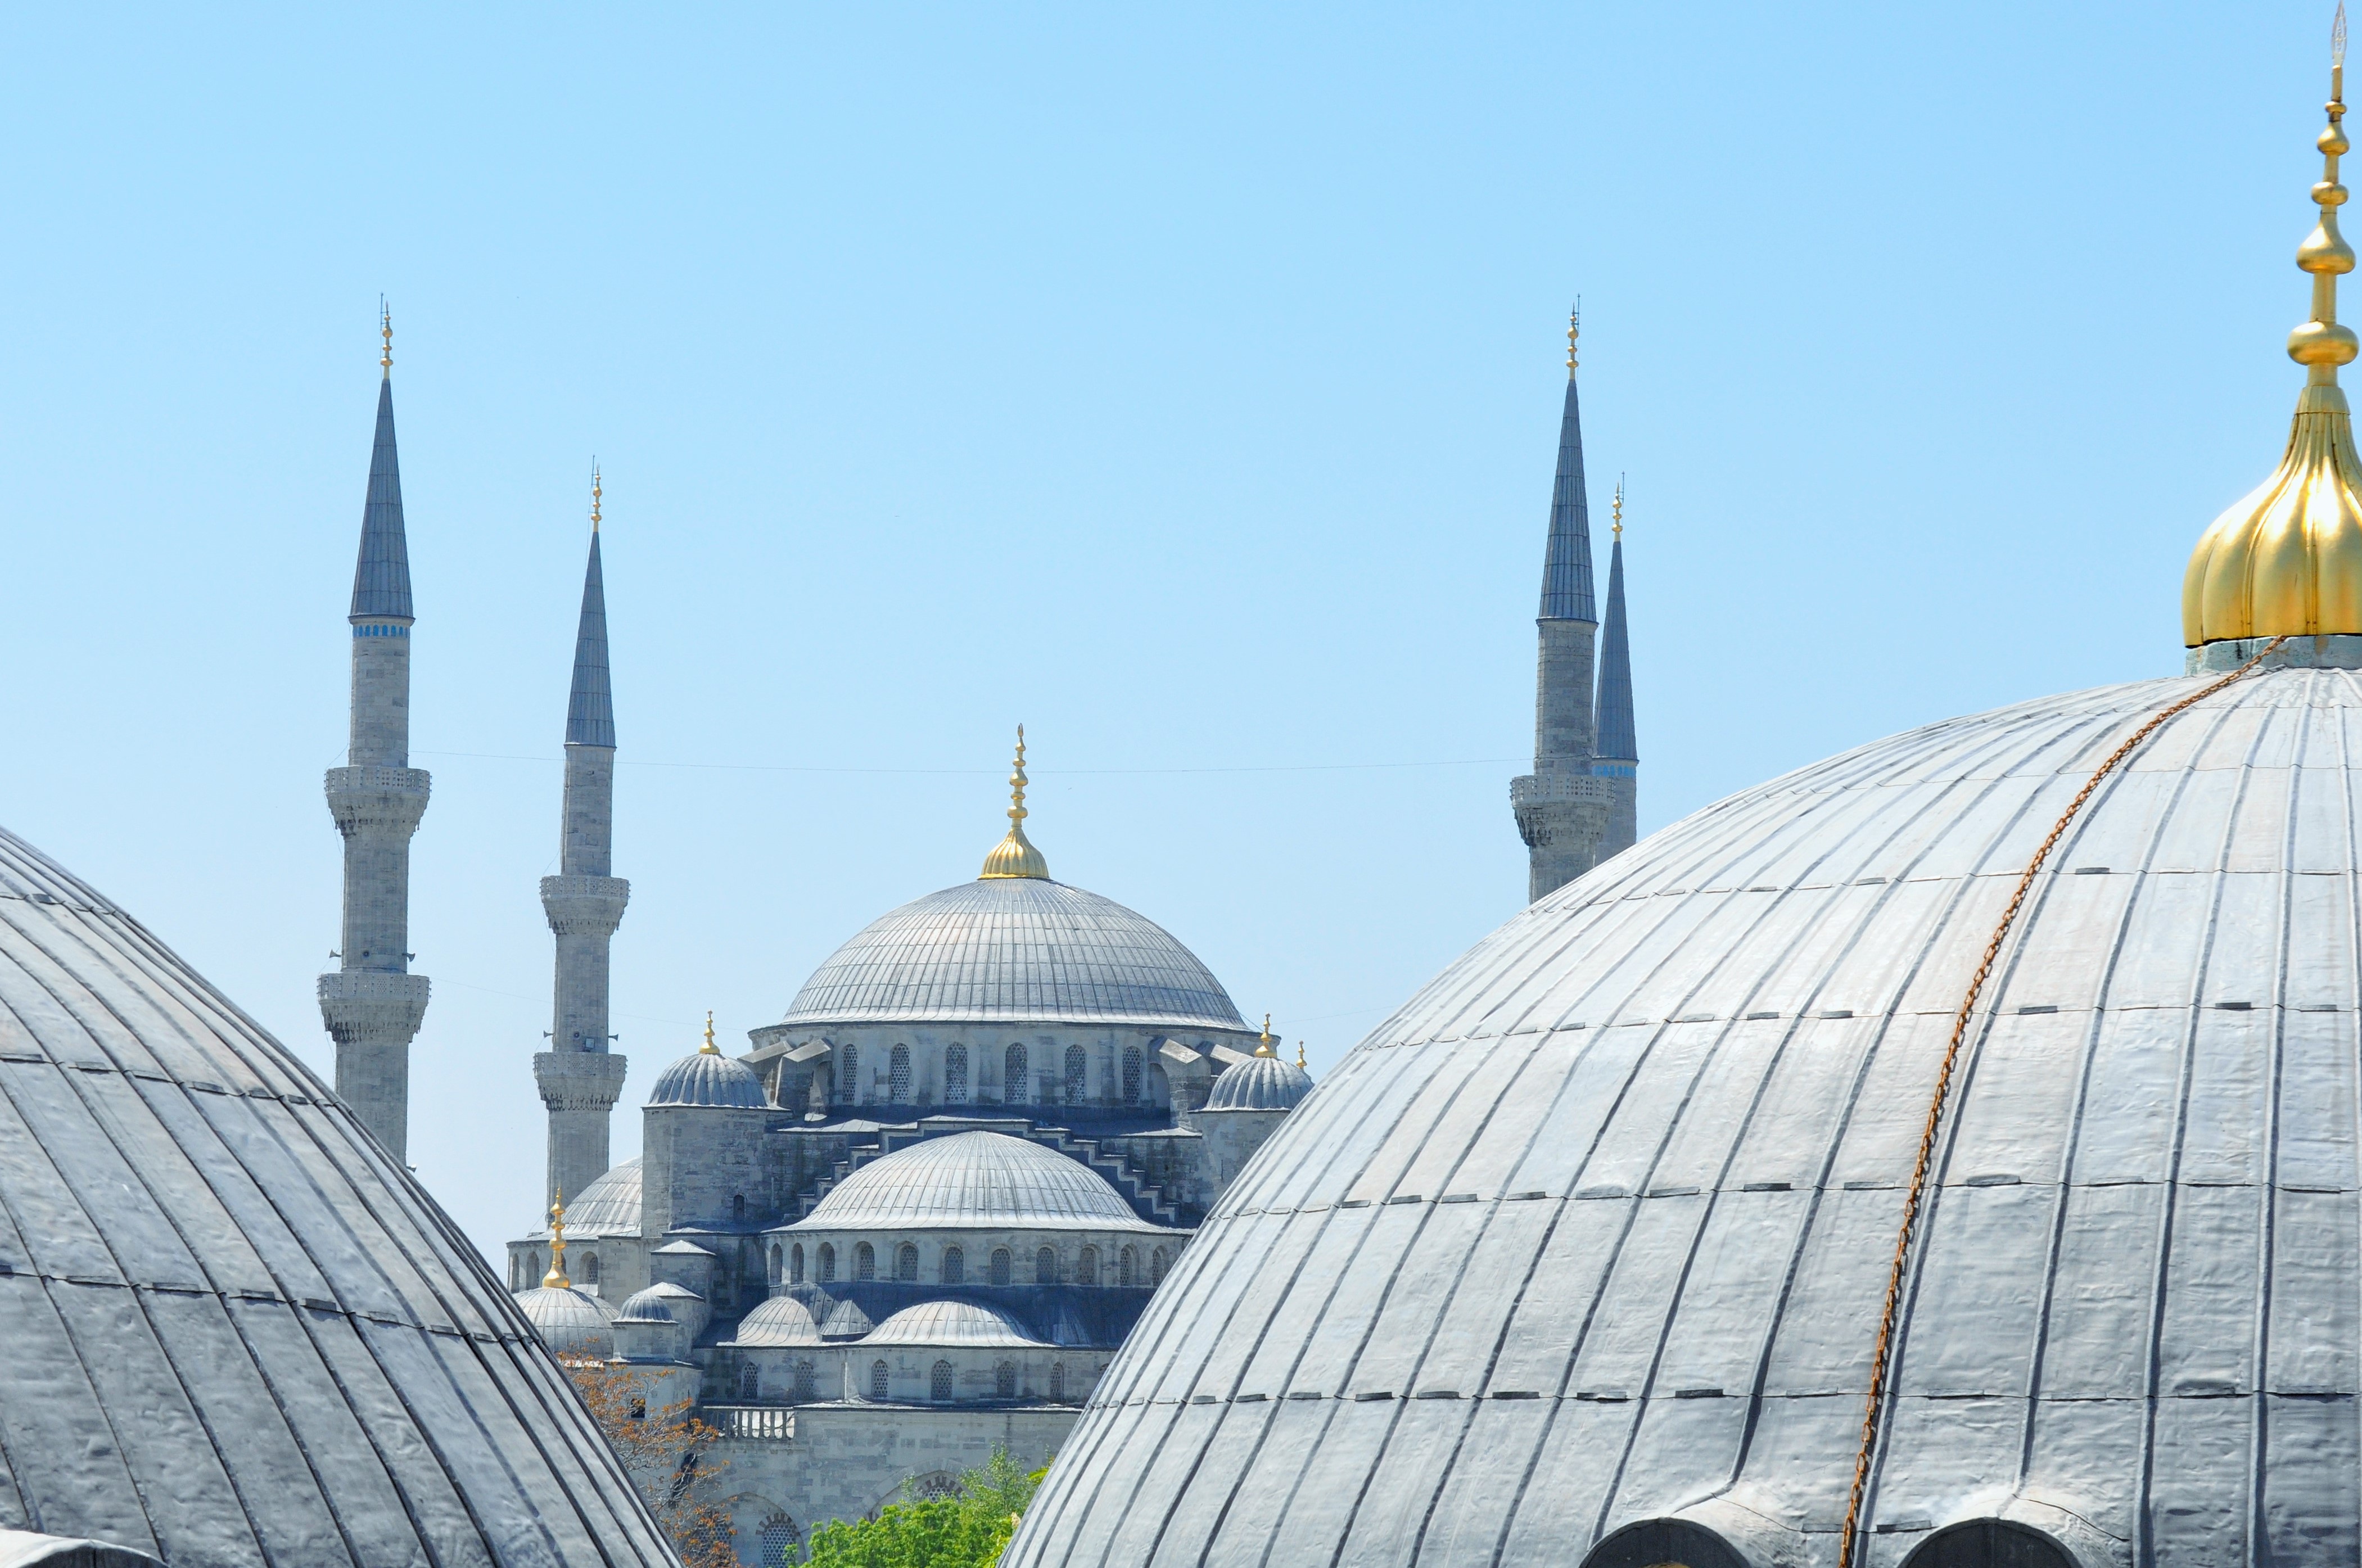
architecture, building, palace, skyscraper, monument, travel, religion, landmark, blue, cathedral, place of worship, religious, spire, turkey, istanbul, mosque, dome, roofs, religious monuments, blue mosque